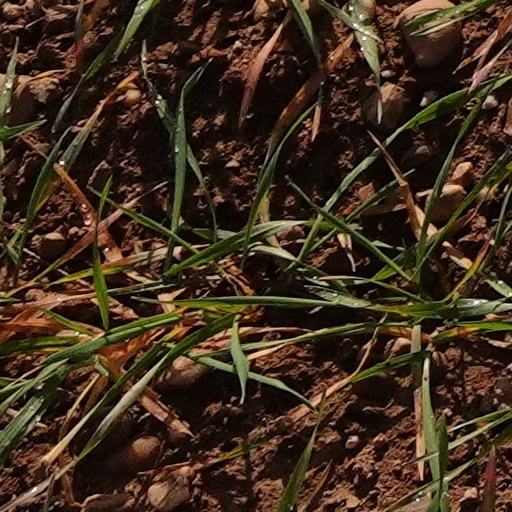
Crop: wheat